Sukhothai Historical Park

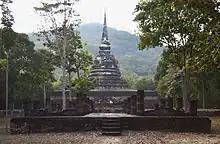
Wat Chedi Ngam

Wat Chana Songkhram is a small temple close to Ramkhamhaeng Monument north of Wat Mahathat in the same area with Wat Sa Si and Wat Tra Kuan. The temple was built in the time of the Sukhothai Kingdom. Today only ruins of the former layout can be seen. The largest stupa is an example of the Lanka - Sukhothai style with bell shaped. Buildings are arranged around the number of smaller stupas. Located on the east side of stupa have Ayutthaya period building. An ordination hall is located on the eastern border of the temple.